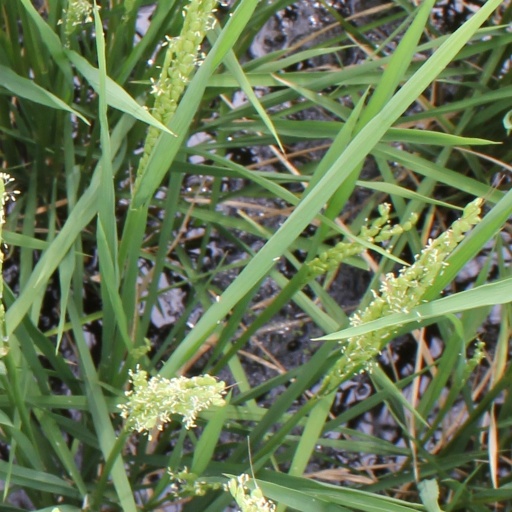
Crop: rice